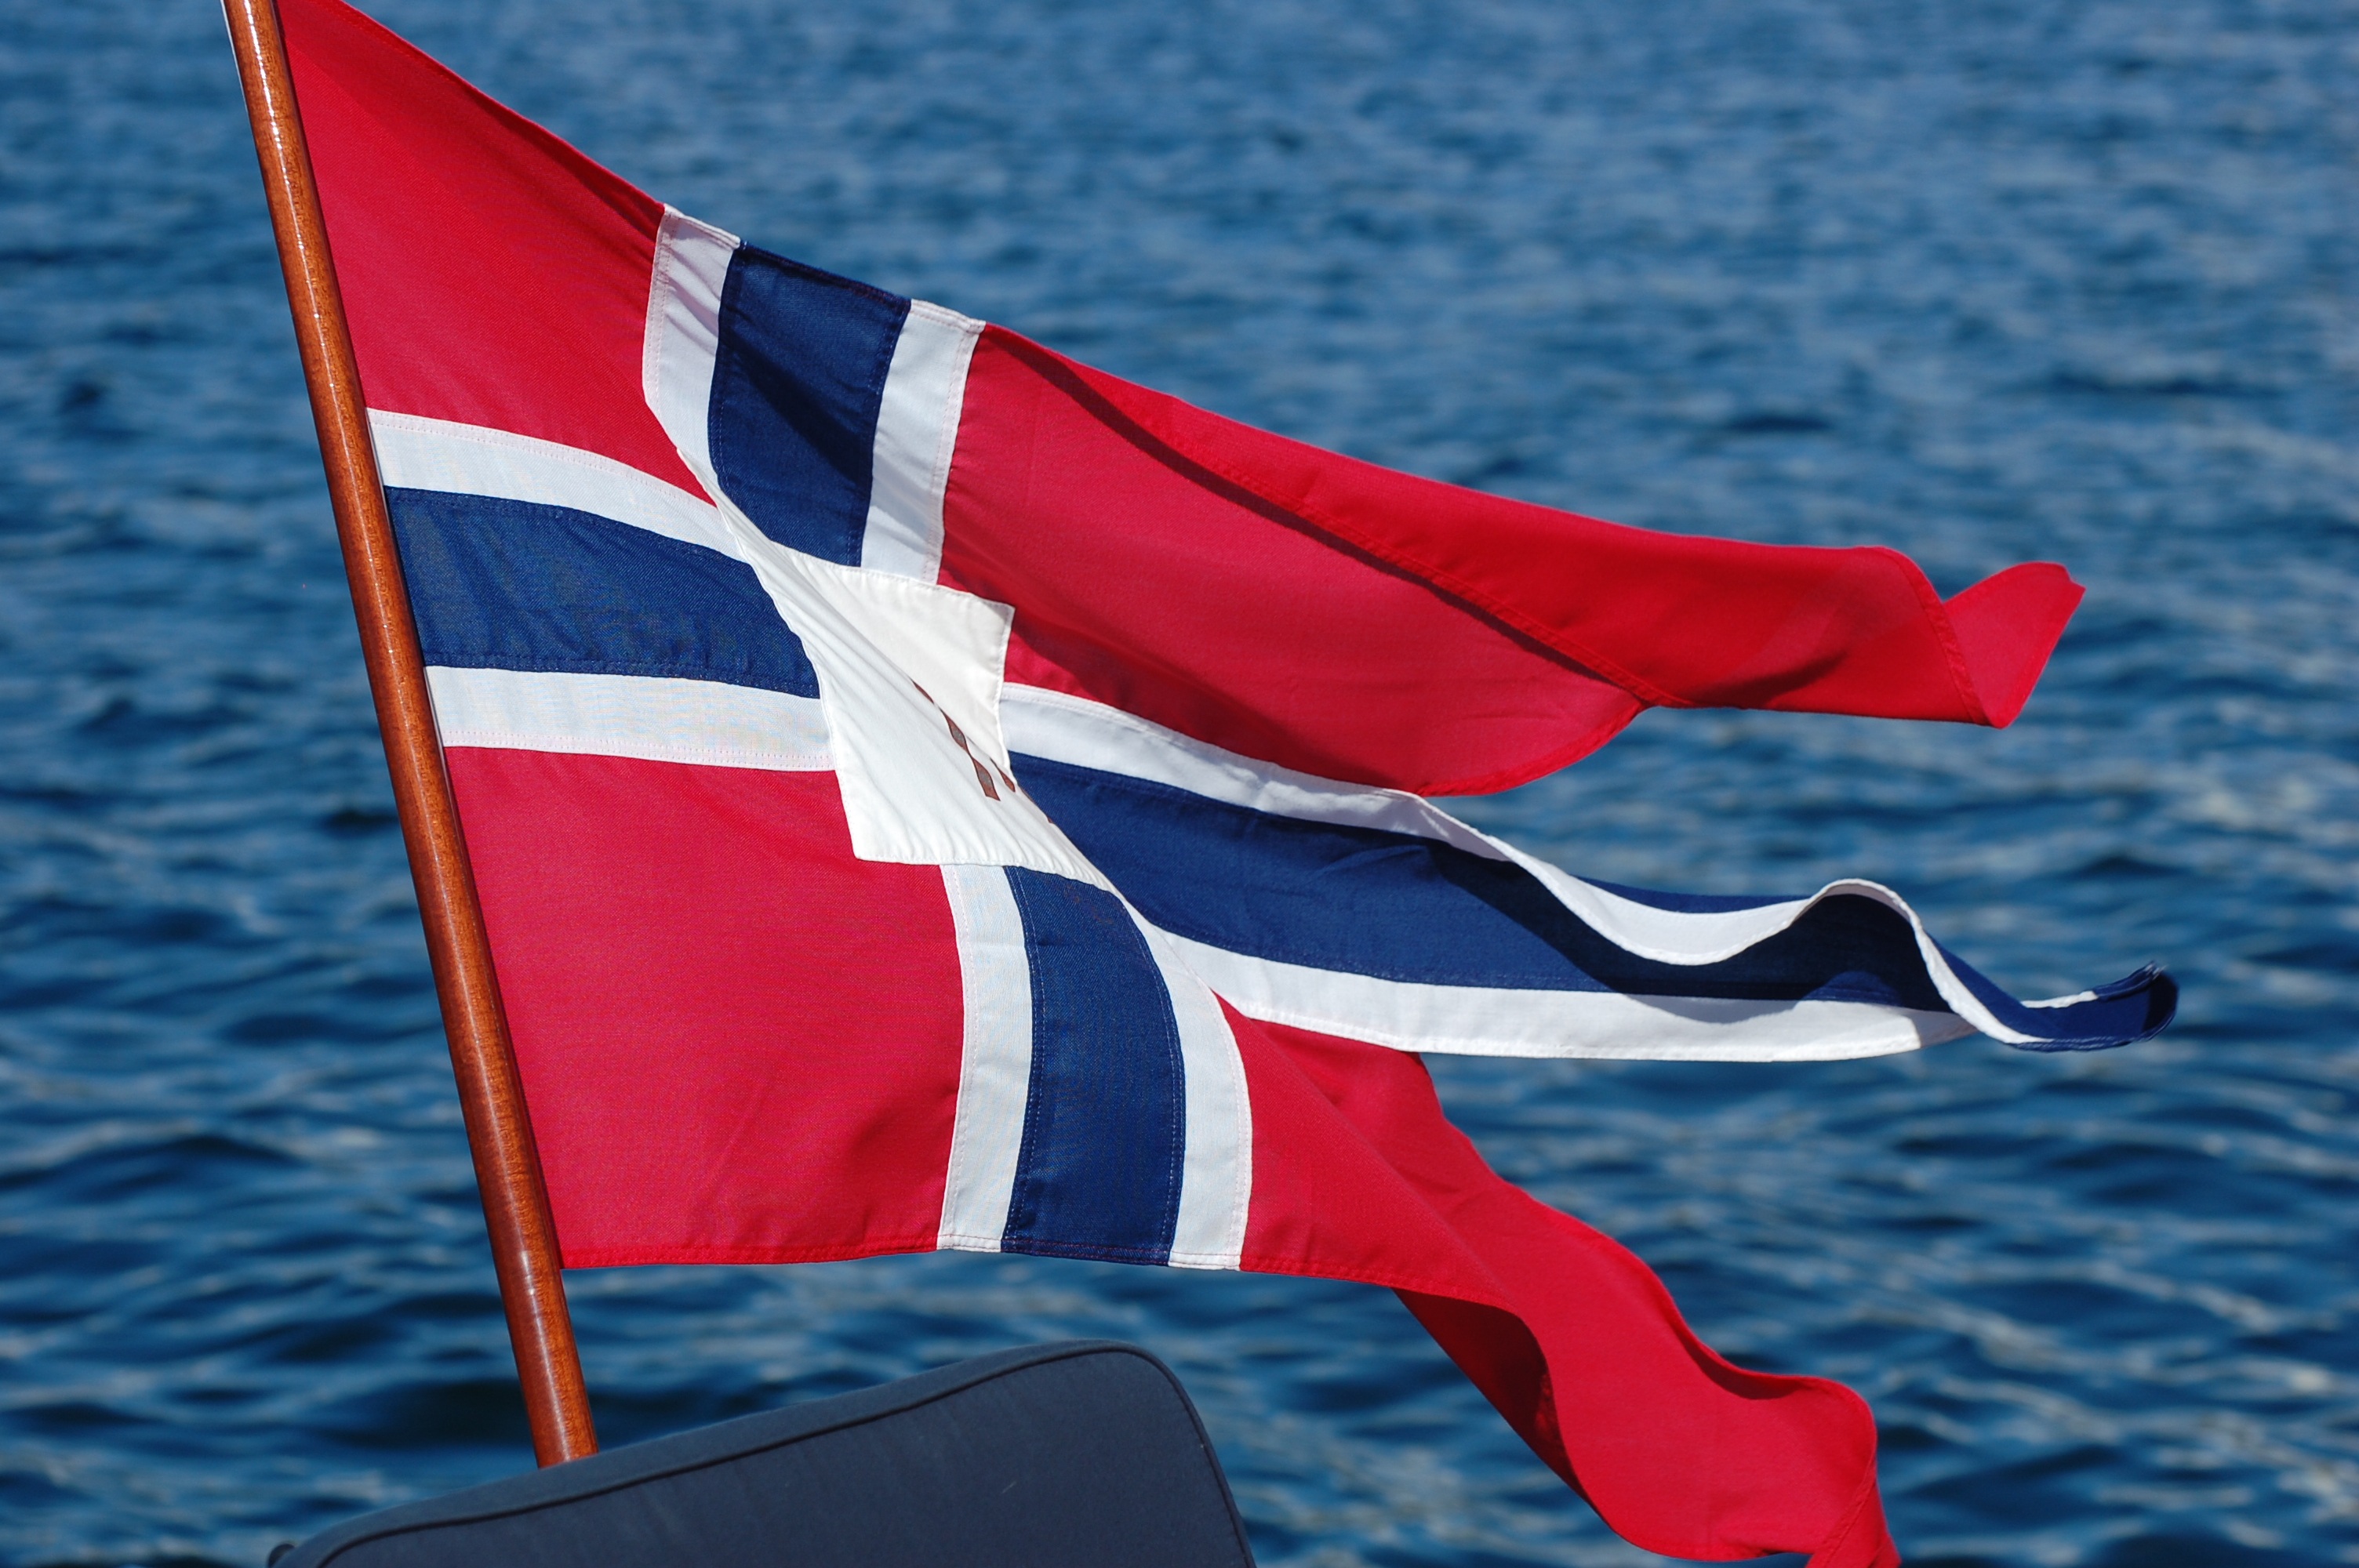
boat, red, vehicle, flag, sail, norway, norwegian flag, 17mai, boat life, flag of the united states, the national, the split flag, b tflagg